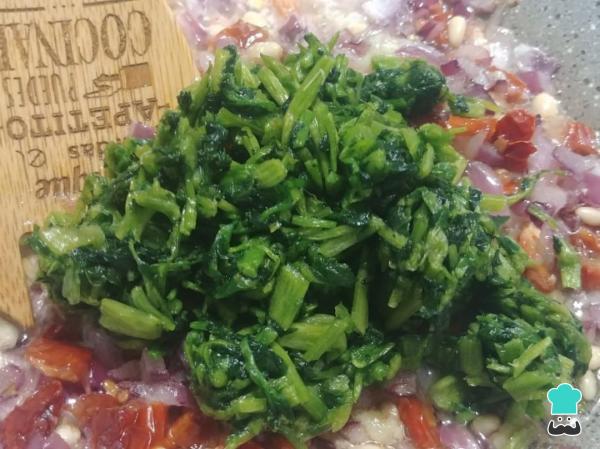
Incorpora al sofrito los piñones y las hojas verdes picadas (puedes elegir cualquier vegetal de hoja verde, por ejemplo, espinacas, berros, acelgas o kale). Añade la sal, remueve bien y cocina la verdura durante un minuto más.